Gabriele Wietrowetz

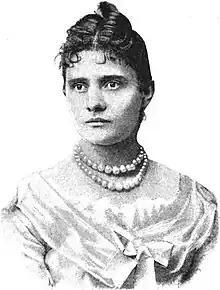

Gabriele Wietrowetz (or Wietrowitz; 13 January 1866 – 6 April 1937) was an Austrian concert violinist and academic. She appeared in many countries in Europe, and led a string quartet in England.